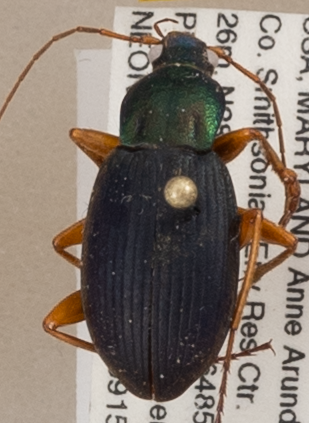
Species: Chlaenius aestivus
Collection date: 2022-09-15 04:00:00
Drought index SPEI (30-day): -0.212
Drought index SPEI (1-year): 0.142
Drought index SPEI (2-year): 0.9